Caeleb Dressel

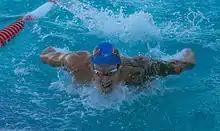
Dressel in the 100 fly

At the 2018 NCAA Division I Men's Swimming and Diving Championships in March, Dressel won all three of his individual races, and won his first relay national title.